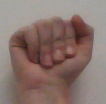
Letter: saad